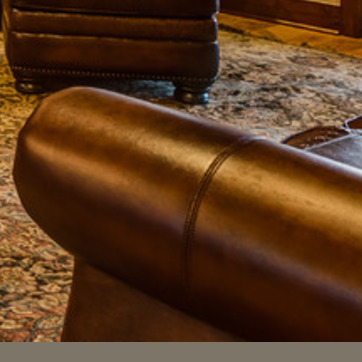
Material: leather